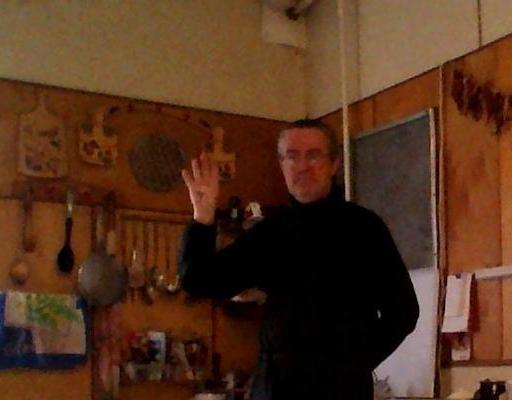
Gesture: four